Devonian

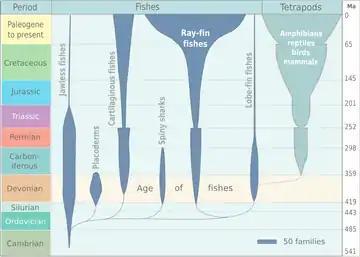
Spindle diagram for the evolution of vertebrates

Several island microcontinents (which would later coalesce into modern day Asia) stretched over a low-latitude archipelago to the north of Gondwana. They were separated from the southern continent by an oceanic basin: the Paleo-Tethys. Although the western Paleo-Tethys Ocean had existed since the Cambrian, the eastern part only began to rift apart as late as the Silurian. This process accelerated in the Devonian. The eastern branch of the Paleo-Tethys was fully opened when South China and Annamia (a terrane equivalent to most of Indochina), together as a unified continent, detached from the northeastern sector of Gondwana. Nevertheless, they remained close enough to Gondwana that their Devonian fossils were more closely related to Australian species than to north Asian species. Other Asian terranes remained attached to Gondwana, including Sibumasu (western Indochina), Tibet, and the rest of the Cimmerian blocks.